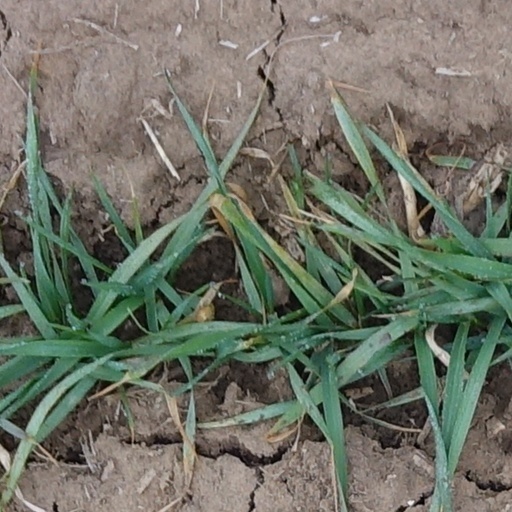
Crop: wheat